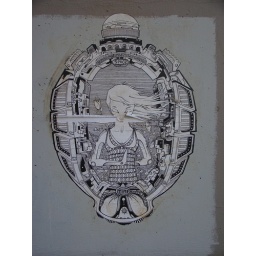
Underneath the Mopac walking bridge, near where RunTex sets up the water coolers